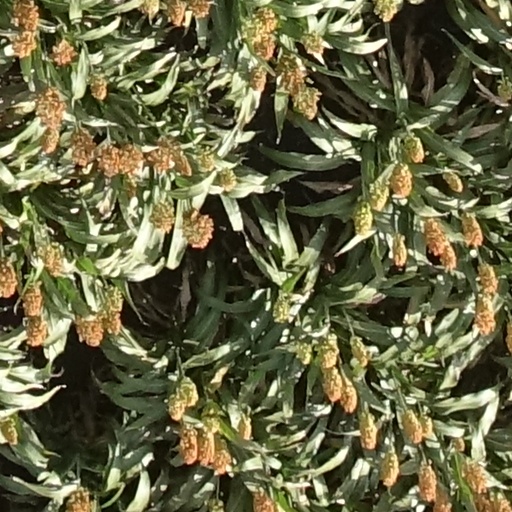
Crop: sorghum